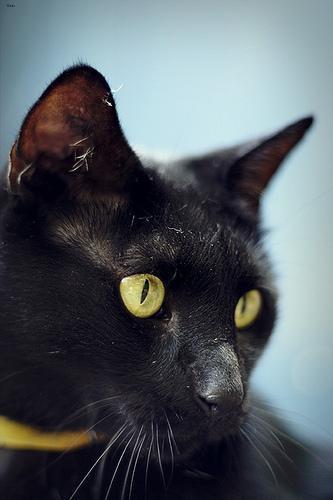
Bombay